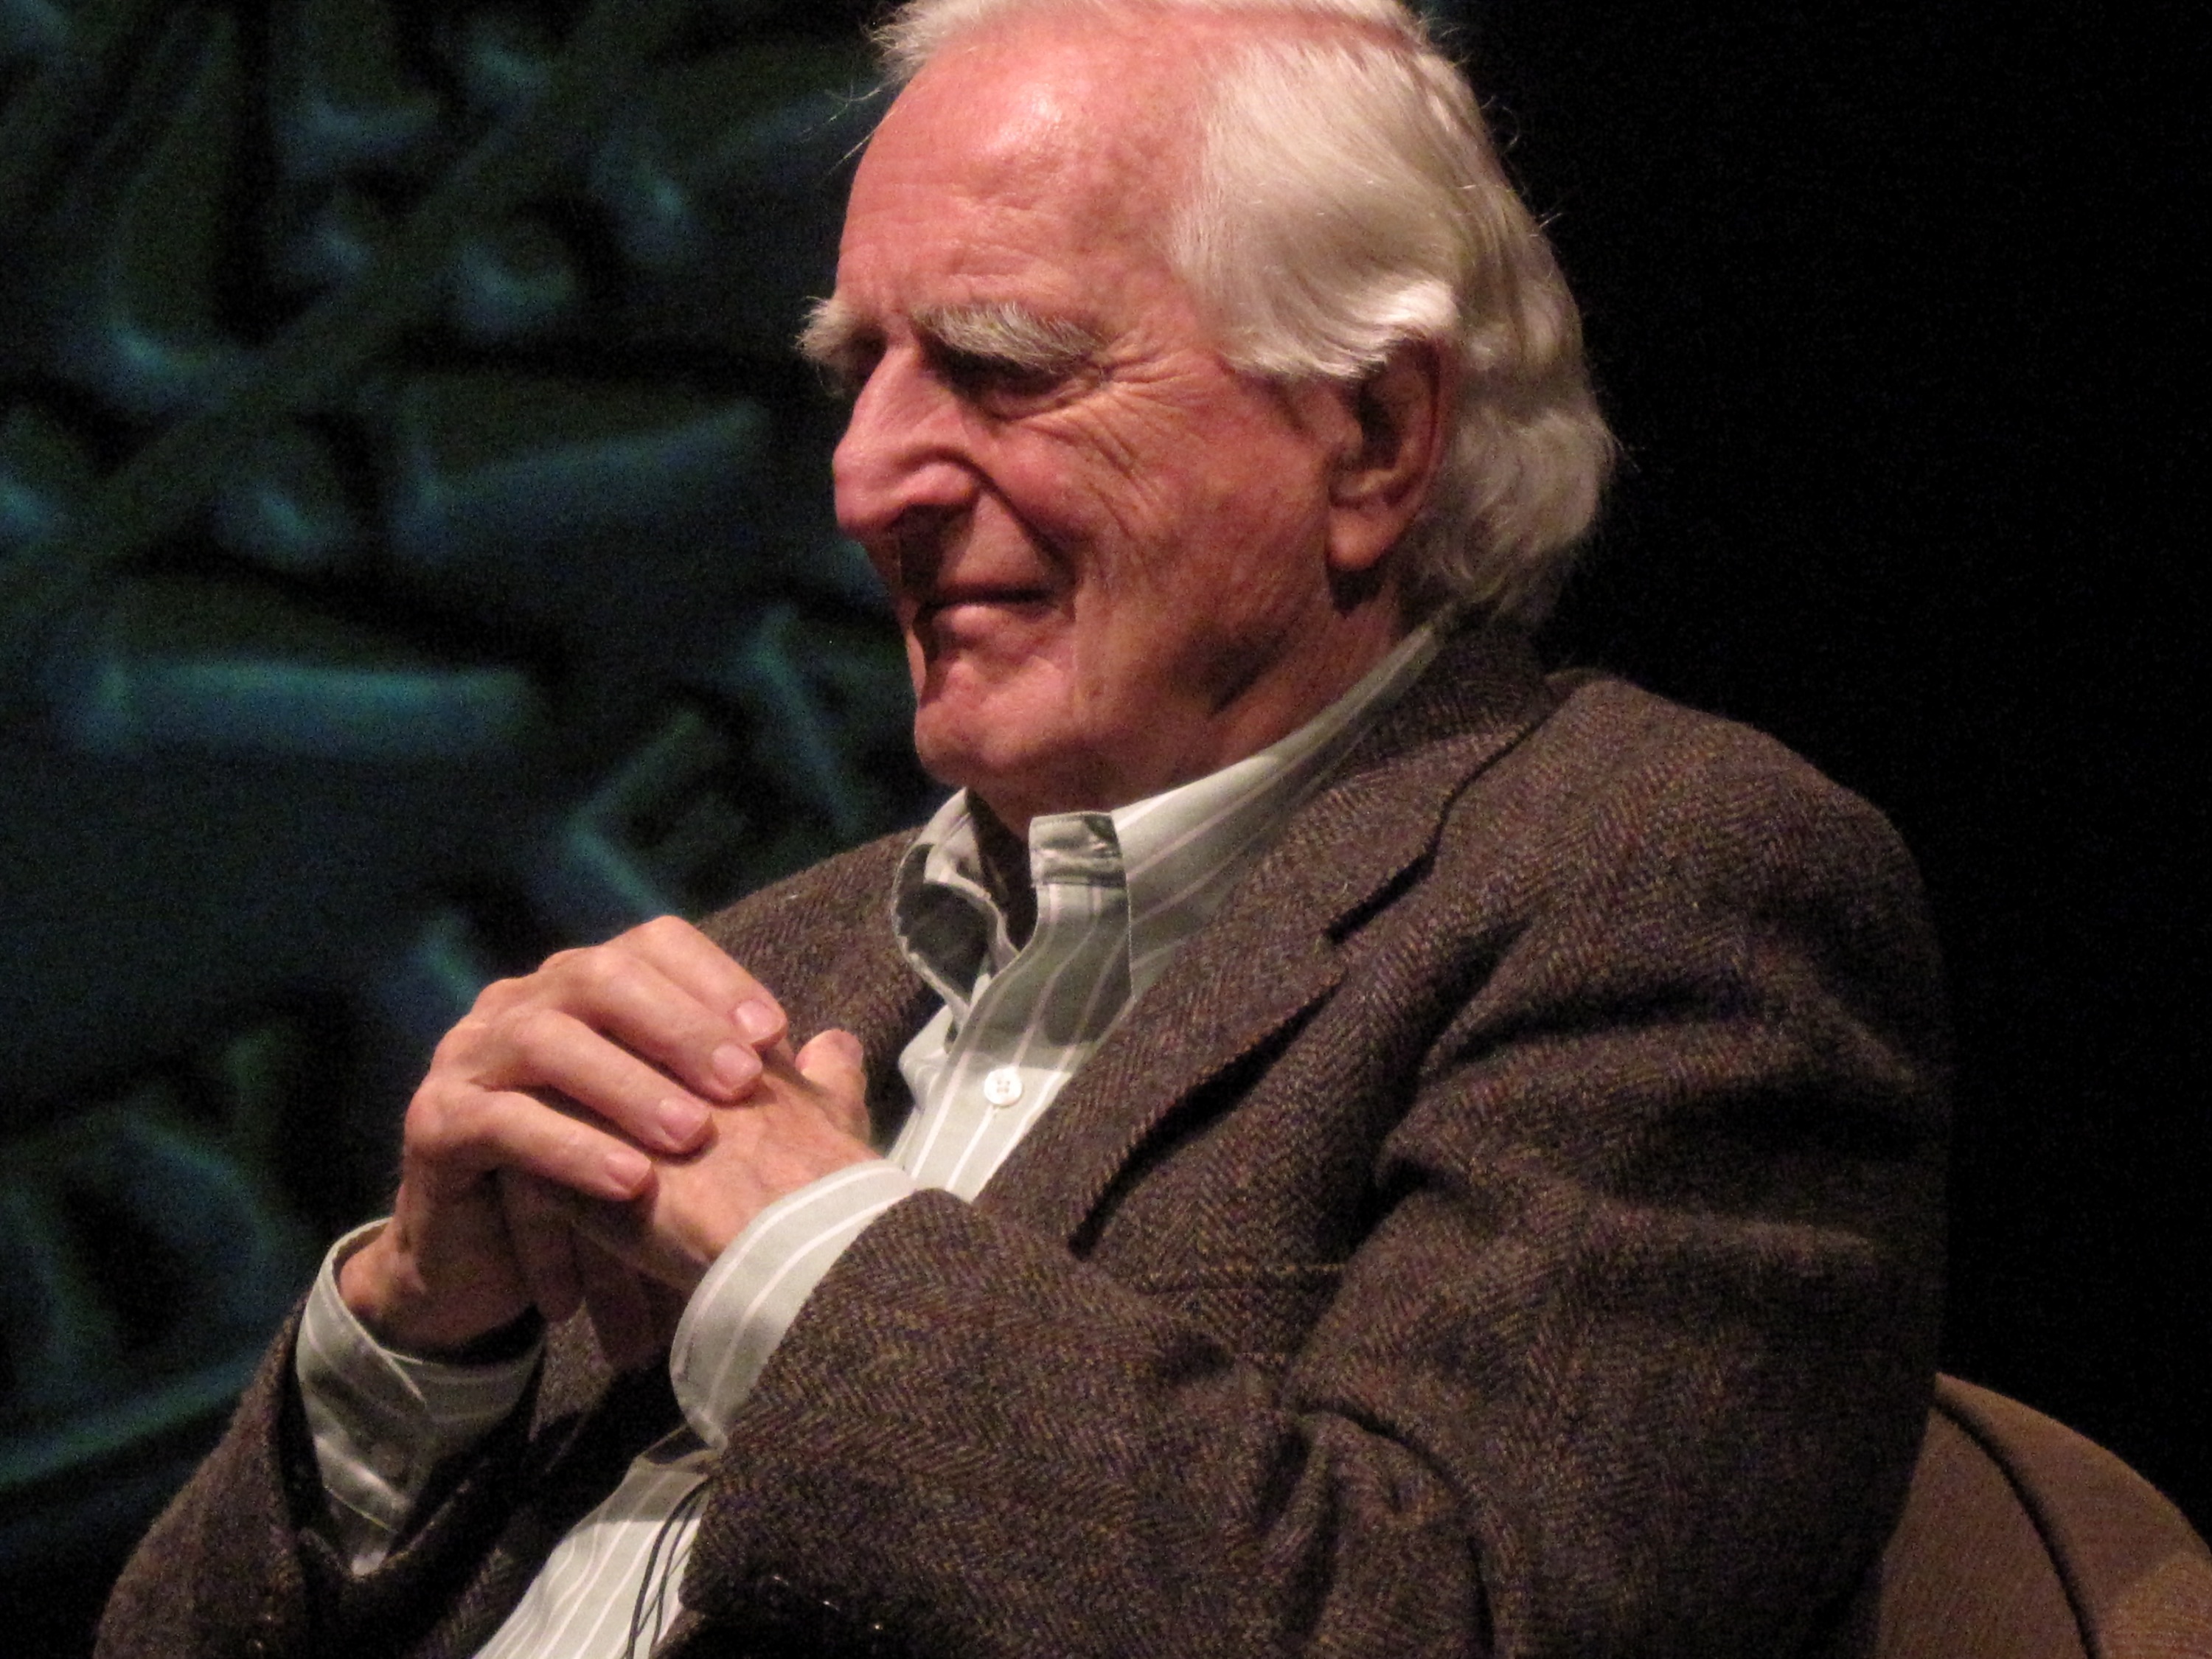
person, audience, speech, nmc2009